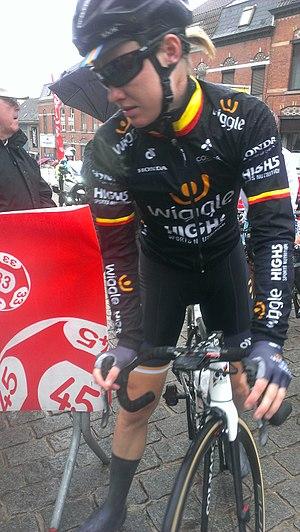
Jolien D'hoore, née le 14 mars 1990 à Gand, est une coureuse cycliste professionnelle belge. Elle a remporté de nombreux titres sur route et sur piste dans les catégories jeunes. Sur piste, elle remporte la médaille de bronze de l'omnium aux Jeux olympiques de 2016. Elle gagne avec Lotte Kopecky les premiers championnats d'Europe et les premiers championnats du monde de la course à l'américaine. Sur route, elle est championne de Belgique en 2012, 2014, 2015 et 2017. Vainqueur du Tour de Drenthe et de l' Open de Suède Vårgårda en 2015, ainsi que de La Madrid Challenge by La Vuelta en 2016 et 2017, c'est une des meilleures sprinteuses du peloton féminin actuel.